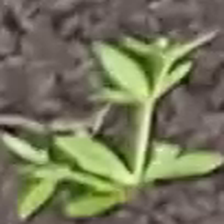
Weed species: Graceful_Sandmart_(Euphorbia hypericifolia)